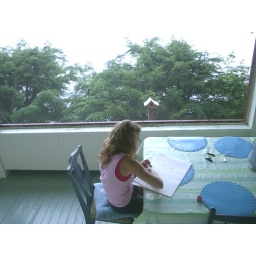
You might see birds nesting in the hedge, birdhouses right outside the screened porch windows and the porch eaves.